Cycle Friendly Awards

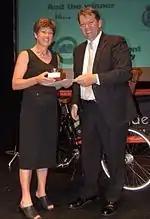
Hon Jonathan Young presenting a 2009 award to Marg Parfitt ('Cycle-friendly commitment by a public organisation')

The 7th awards were held on 12 November 2009 in New Plymouth in conjunction with the 7th New Zealand Cycling Conference. 15 finalists were honoured, with five nominees taking out the sought after winners' trophies. One of the finalists was the Hon John Key, Prime Minister of New Zealand, for the New Zealand Cycle Trail, in the 'Cycling Champion of the Year' category. The awards were presented by Jonathan Young MP, the electorate MP for New Plymouth. Axel Wilke was the MC for the event. CAN was the main sponsor of the 2009 awards.